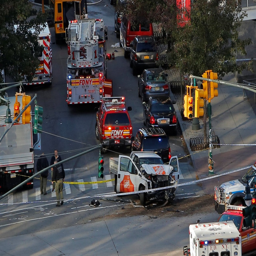
emergency crews at the scene of the incident .